Oleksiy Ananenko

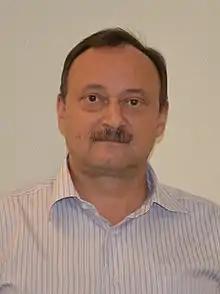
Ananenko in 2011

Oleksiy Mykhailovych Ananenko (born 13 October 1959) is a Ukrainian mechanical engineer who worked at the Chernobyl Nuclear Power Plant.